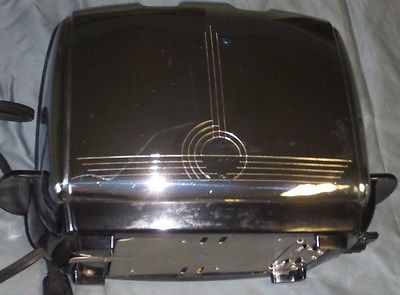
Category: toaster